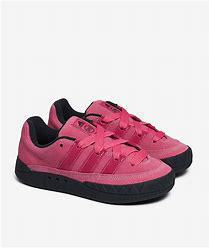
Brand: Adidas
Model: Adimatic